Robert Cummings

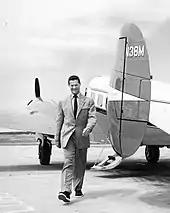
Cummings flew his Beechcraft to Joplin, Missouri—his hometown—in 1956

In the late 1960s, Cummings had supporting roles in "The Carpetbaggers" (1964), "Promise Her Anything" (1966) and the remake of "Stagecoach" (1966) (playing the bank embezzler).